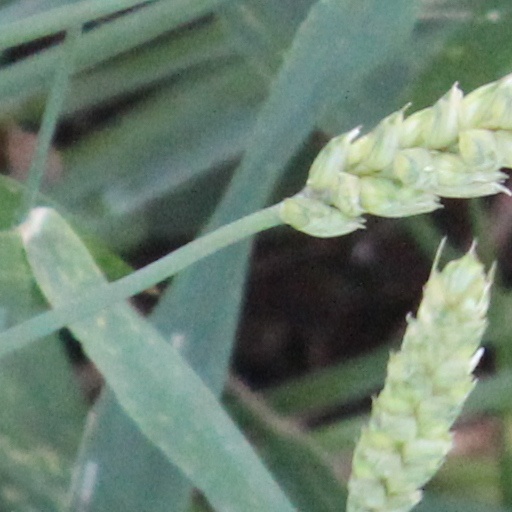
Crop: wheat